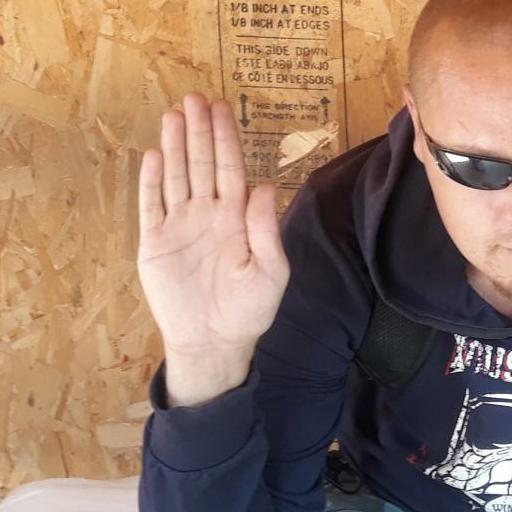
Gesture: stop